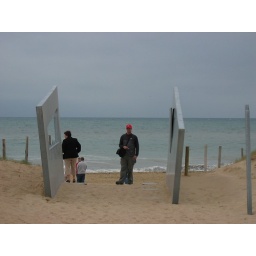
Darren standing near yet another monument on Juno Beach.